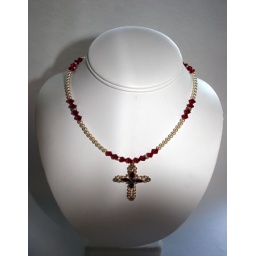
Necklare made of Swarovski biconer in Siam , glass pearls and a Swarovski cross